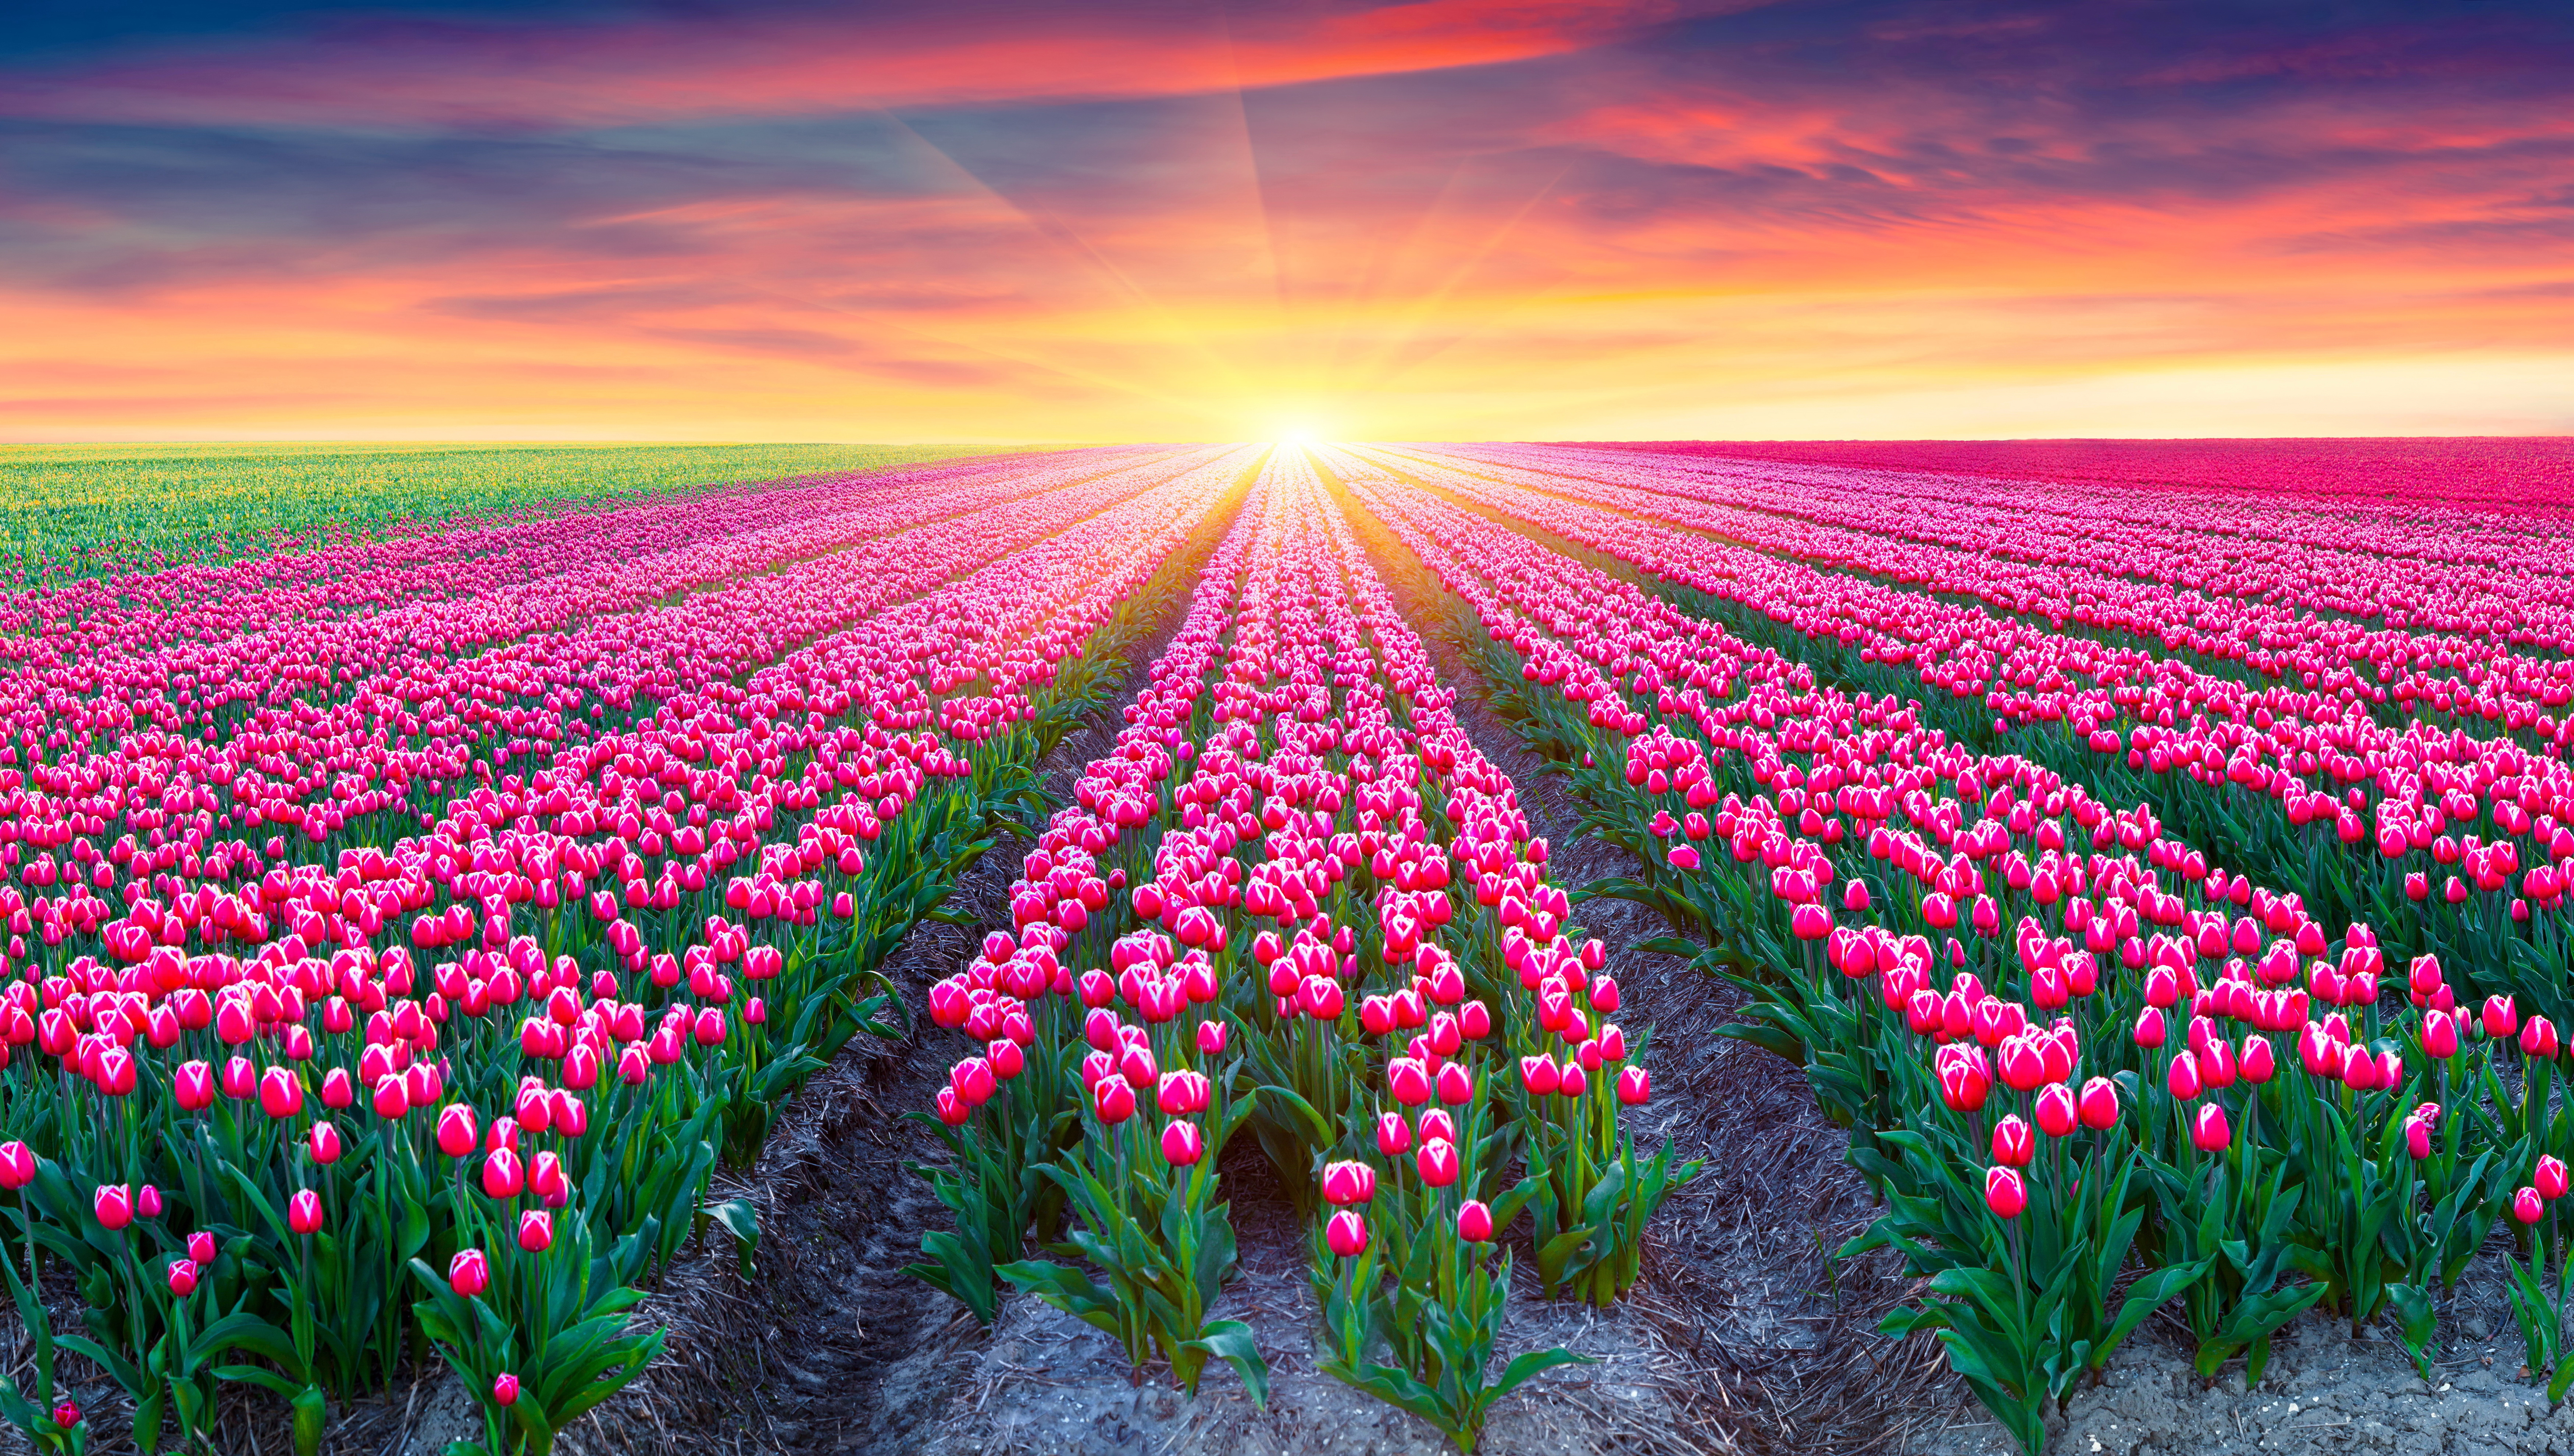
rose, flower, field, sky, plant, spring, flowering plant, tulip, ecoregion, magenta, petal, horizon, meadow, landscape, plantation, wildflower, lily family, perennial plant